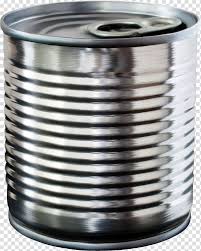
Waste category: metal